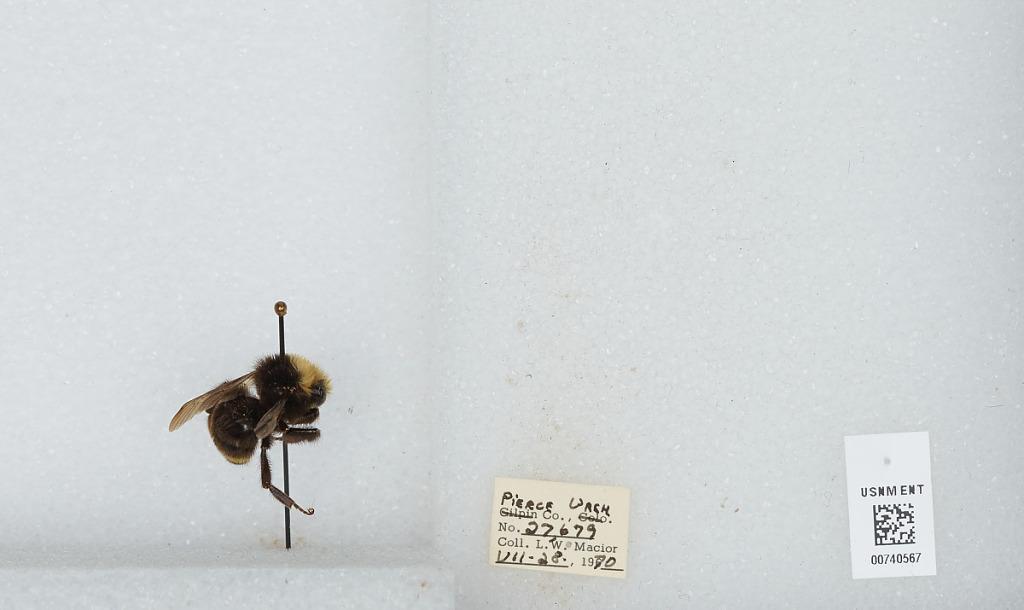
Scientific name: Bombus (Pyrobombus) vosnesenskii Radoszkowski
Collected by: L. Macior
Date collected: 1970-7-28
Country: United States
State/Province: Washington
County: Pierce
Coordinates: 47.05, -122.12